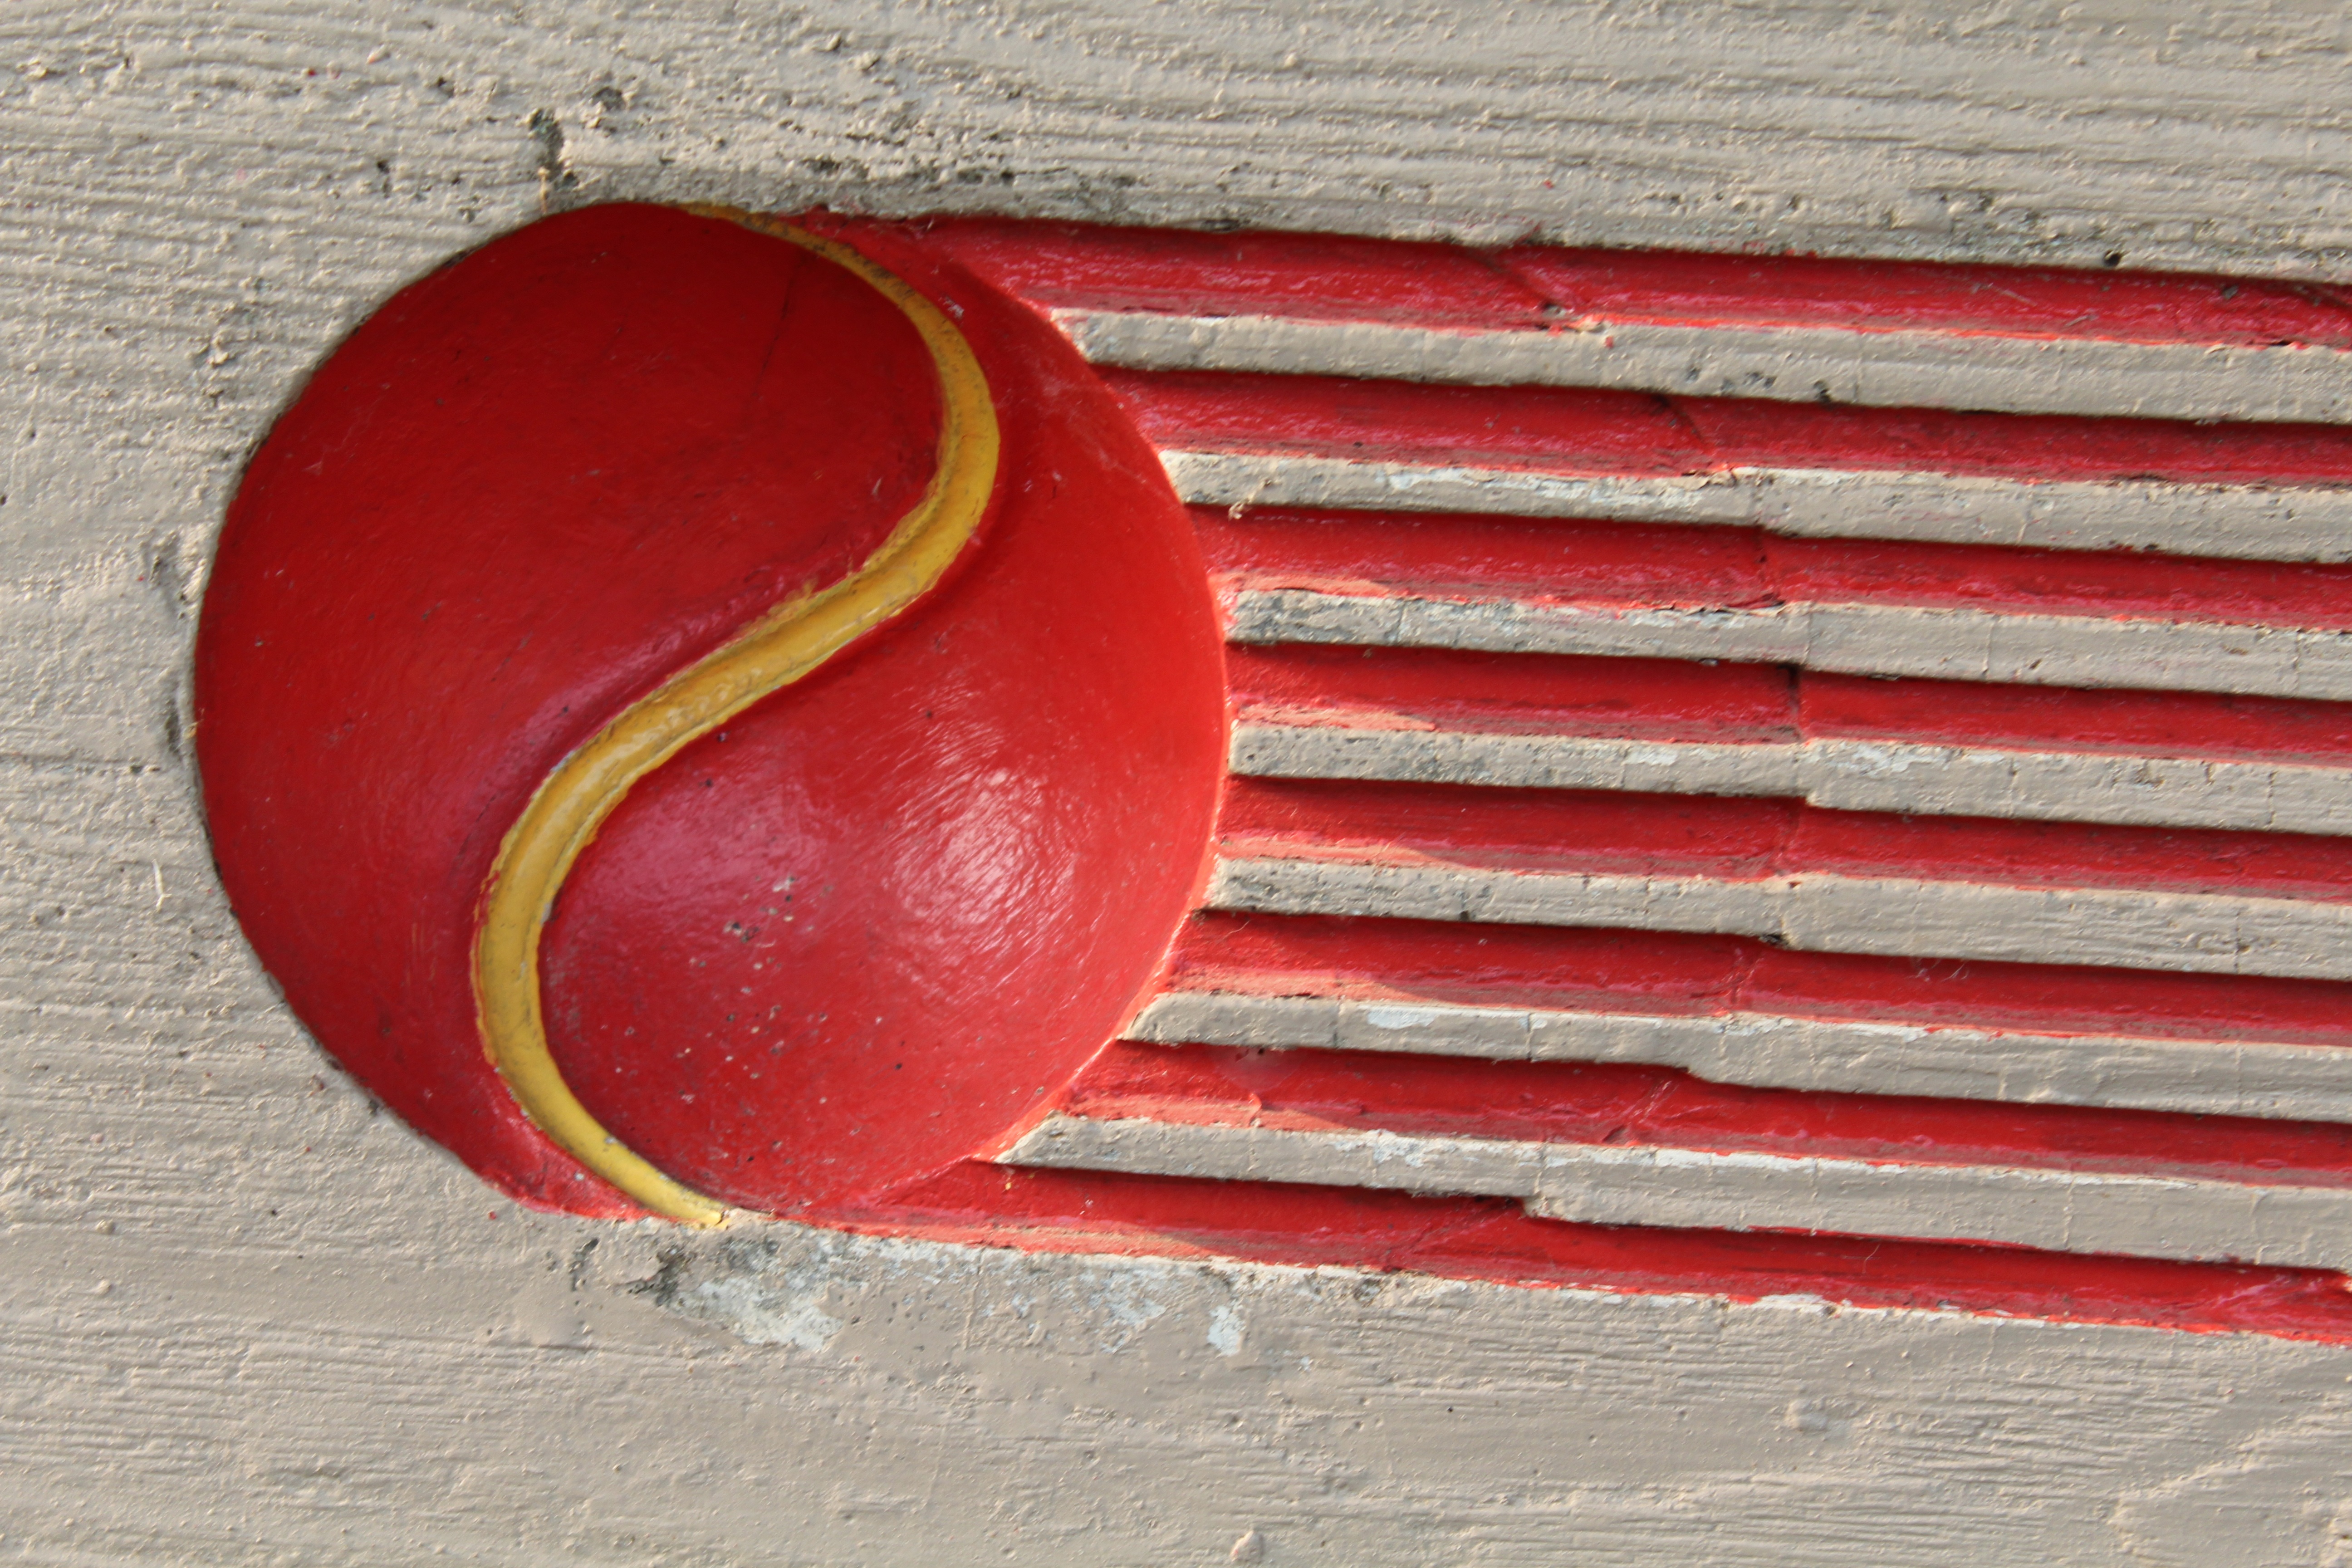
wood, baseball, sport, number, wall, sign, heart, red, speed, sports equipment, tennis, logo, ball, shape